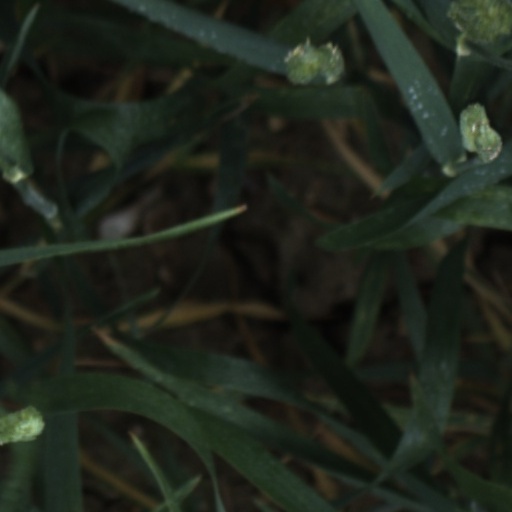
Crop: wheat